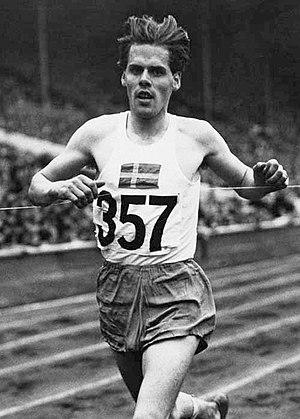
Thore Ingvar « Tore » Sjöstrand est un athlète suédois, spécialiste du steeple.